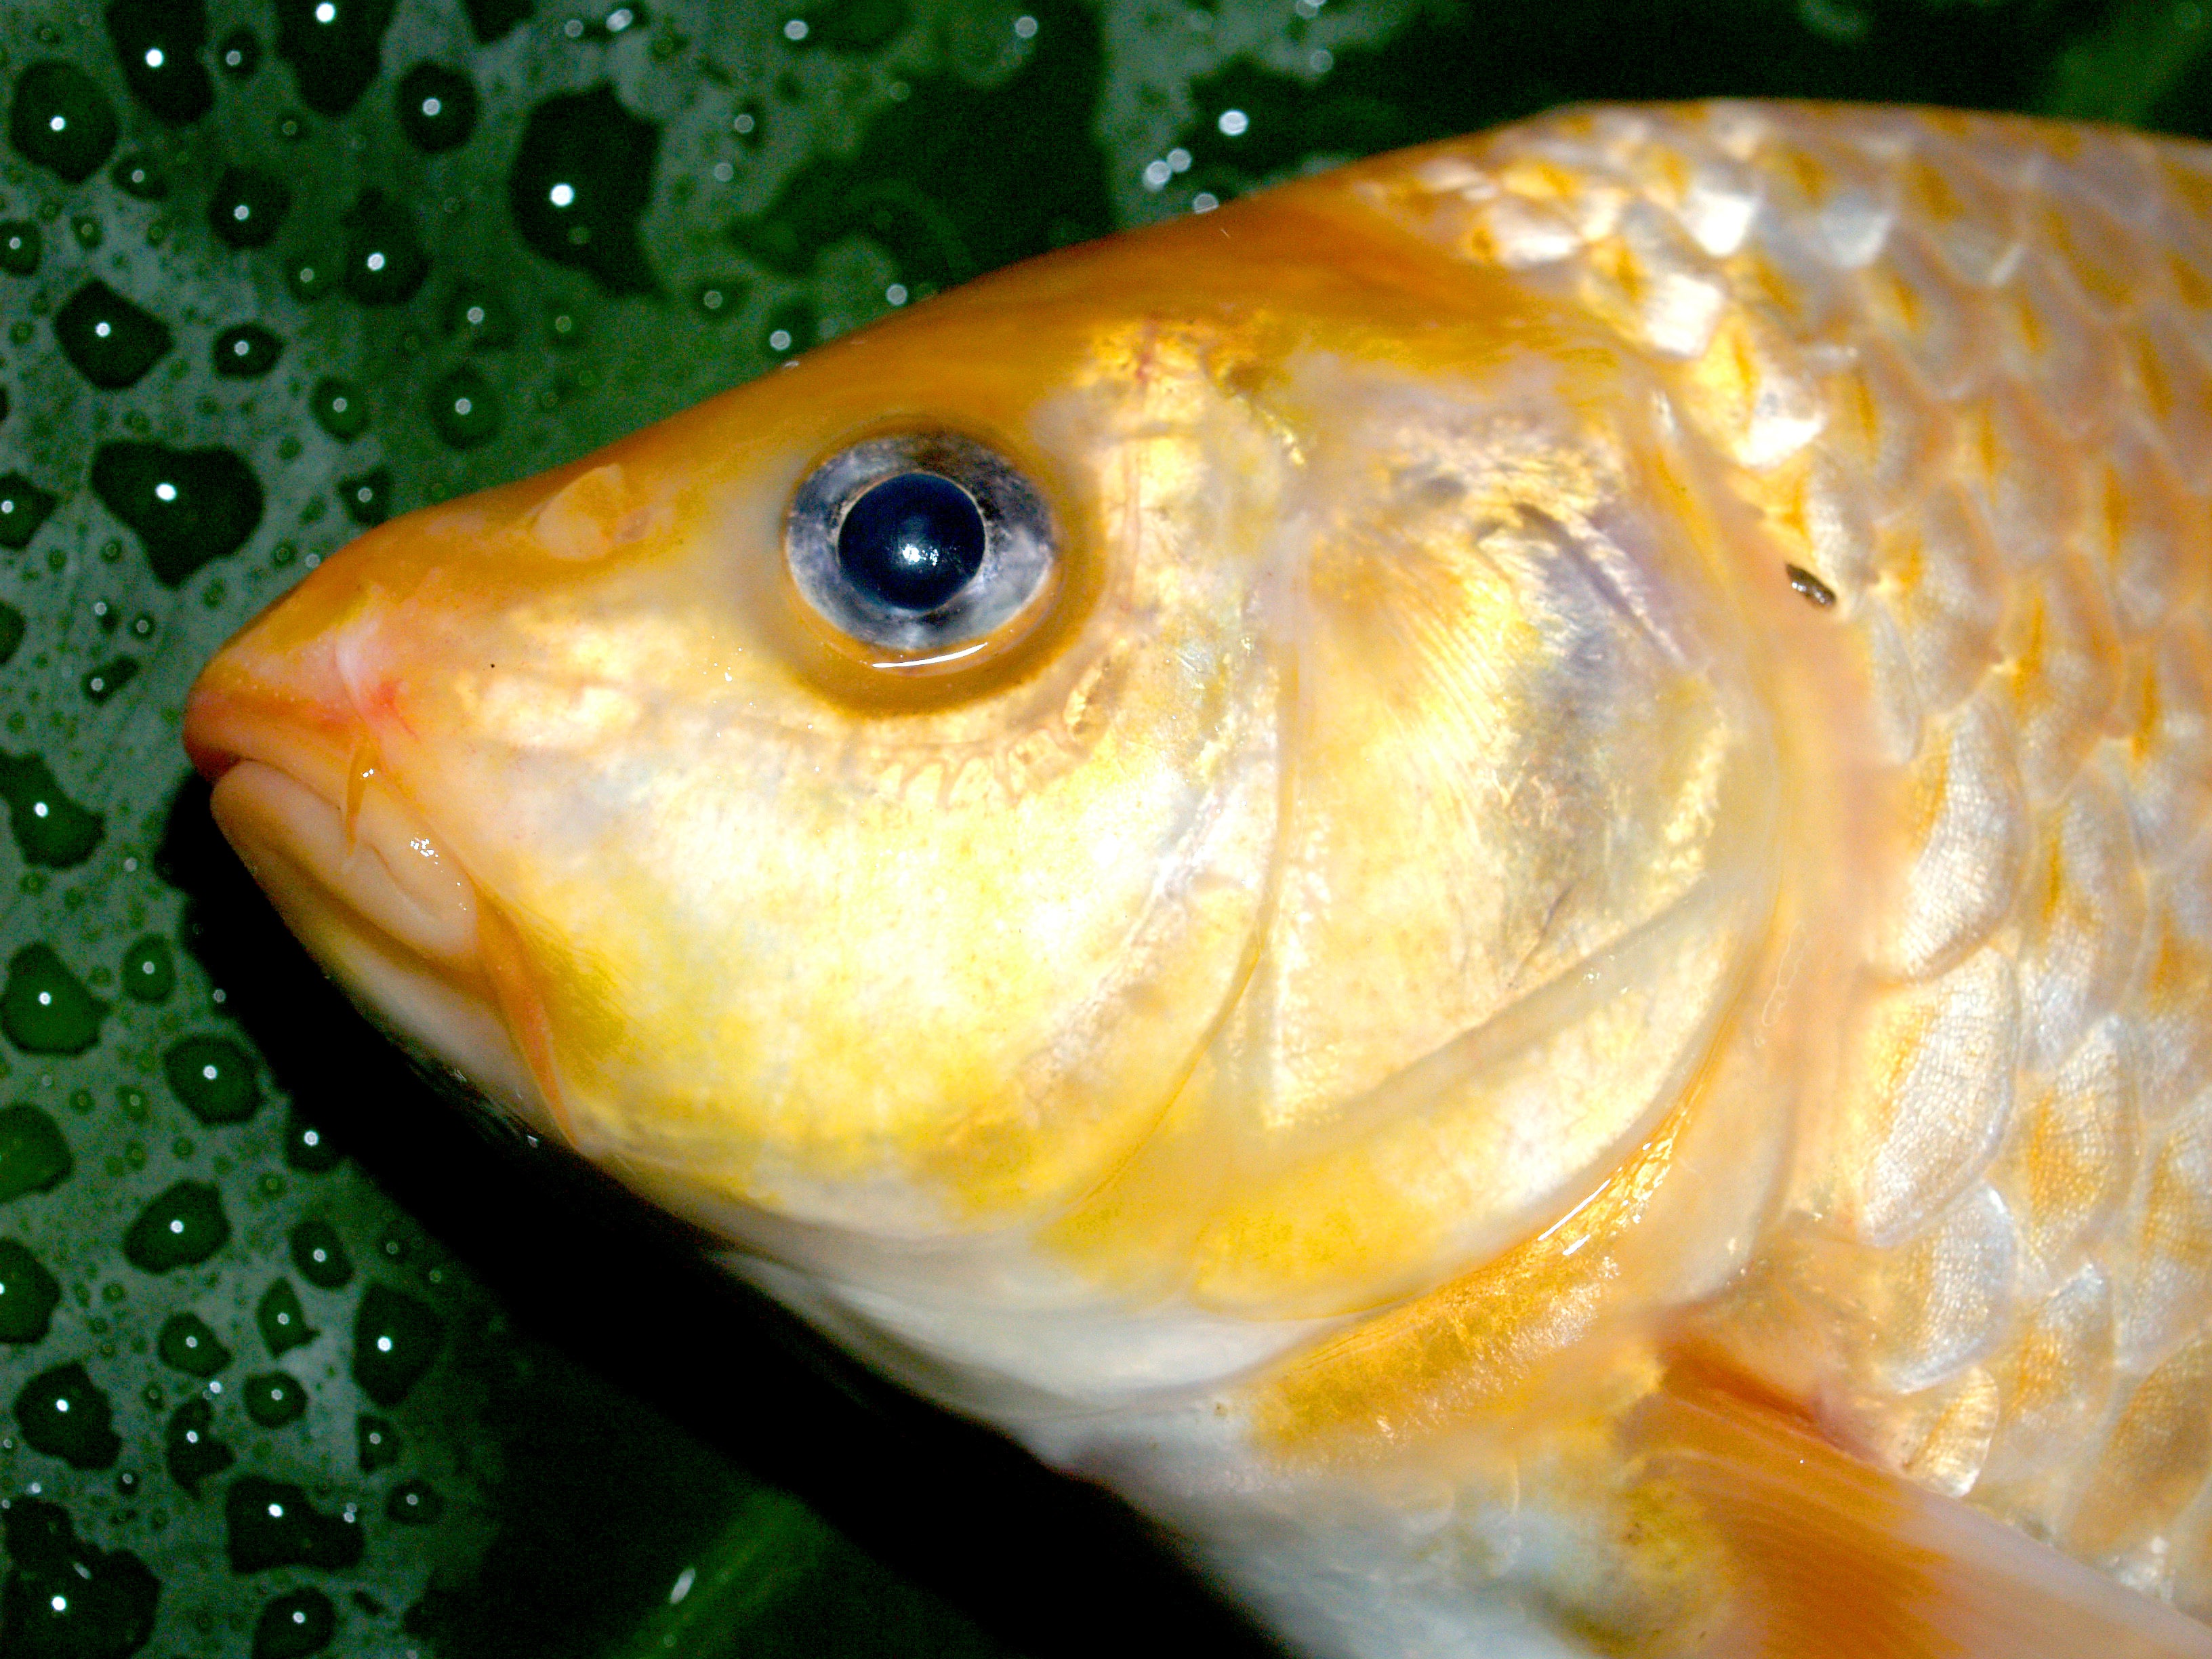
water, white, animal, river, bleak, wildlife, antenna, meal, food, cooking, ingredient, fishing, biology, perch, studio, fresh, object, fish, silver, vertebrate, raw, disguise, goldfish, carp, scales, bream, catch, species, chordata, ruff, pike, freshwater, masking, roach, carpio, cypriniformes, bullhead, cyprinidae, feeler, zander, chub, camouflag, cultratus, actinopterygii, crucian, rudd, cyprinus, sazan, pelecus, marine biology